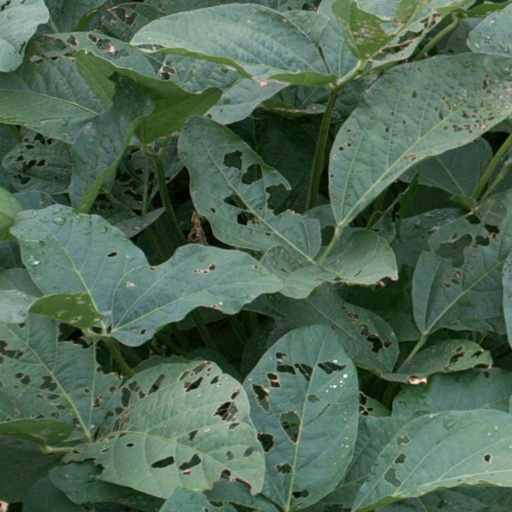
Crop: soybean